Gabi Hernandez

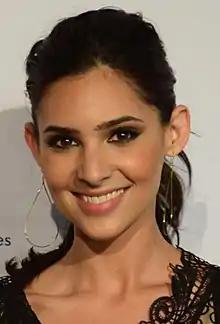
Camila Banus was cast in the role of Gabi Hernandez in 2010; she remained the role until 2023.

Gabriela Rodriguez first appeared in the role of Gabi on November 20, 2009. Of auditioning, Rodriguez said "It was honestly so random. I had never auditioned for a soap opera before and I was like "wow this is different. I think I want to give it a try." She seemed like such a cool girl, I was like "hey let's go for it." [...] I ended up talking with the casting director for a while and she just kind of explained to me about the character [...] The next day I got called for a callback and that was that." Fellow Hispanic actress Camilla Banus had also auditioned. Banus stated "I went in and read for the role. It was actually a pretty long process. The first audition then the second audition, then I went in again to meet the casting director and the producer. They then said they wanted me for a screen test. I did the screen test and they ended up not choosing me. They ended up going with the other girl [Rodriguez]. They told me that they wanted to go a little bit younger for the part."